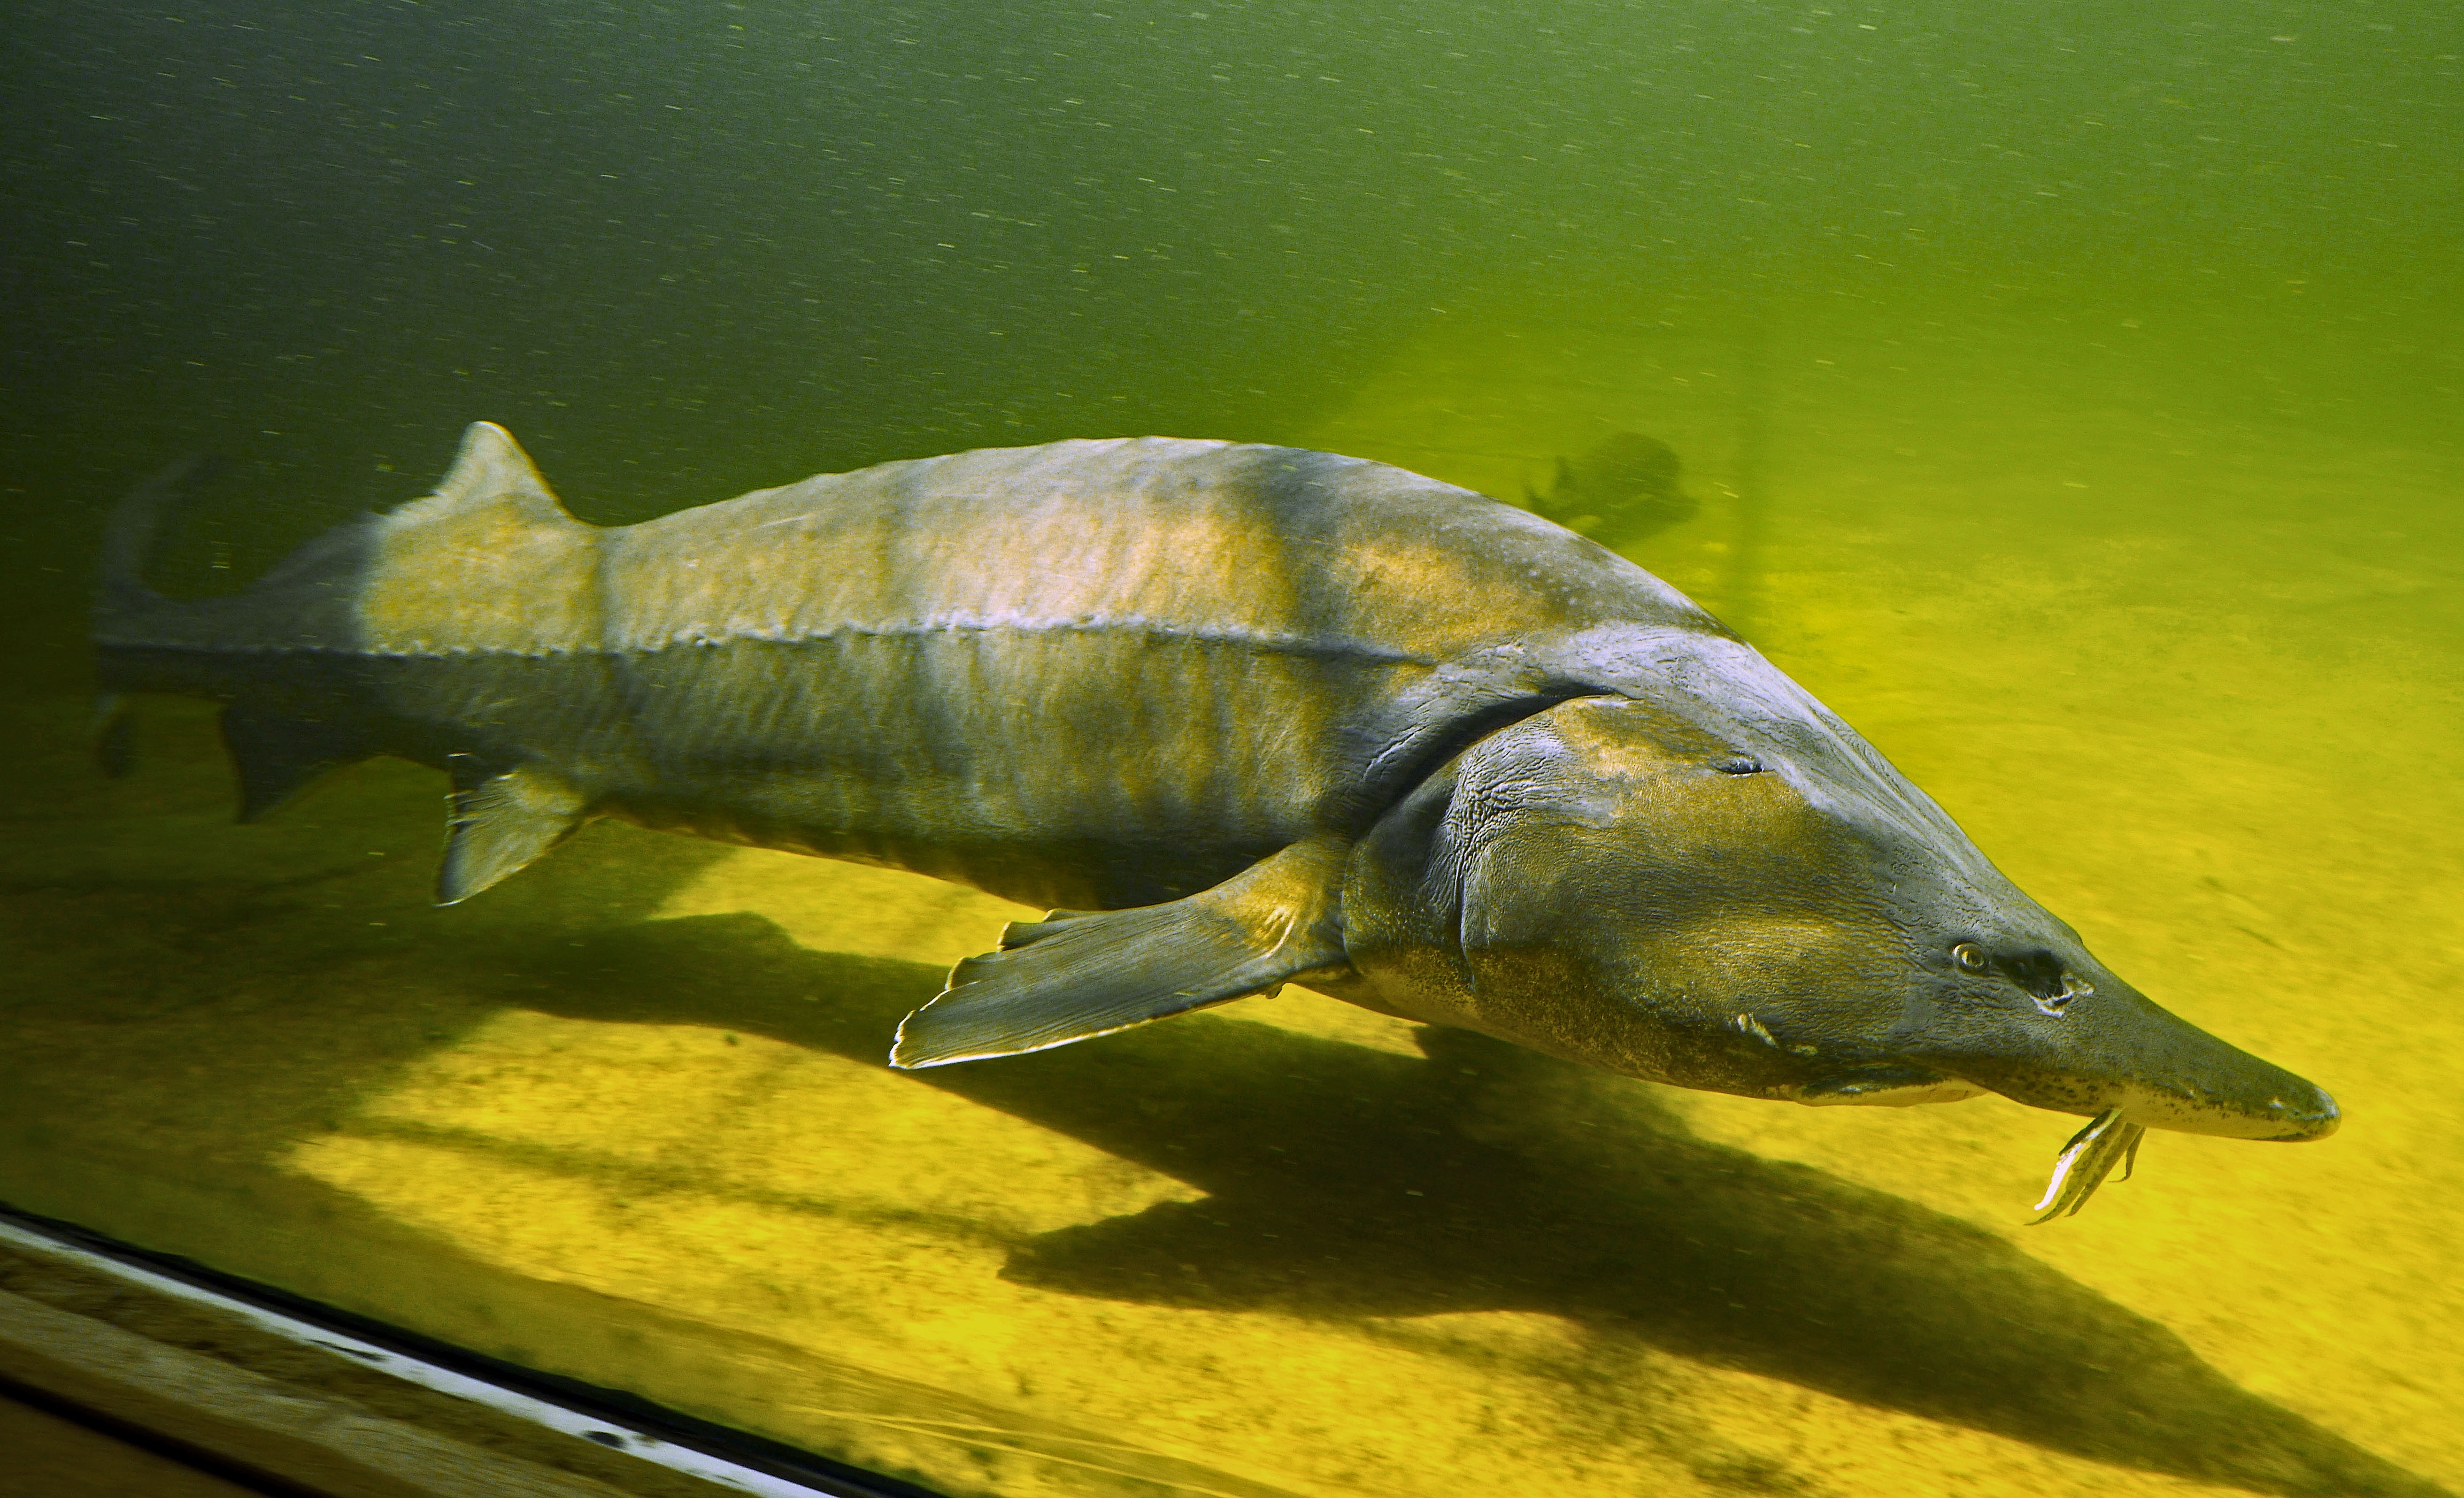
kapitaler sturgeon, large aquarium, fish, freshwater, freshwater fish, large fish, water, fish head, fin, sturgeon, h2o, aquarium, underwater, huge fish, suspended